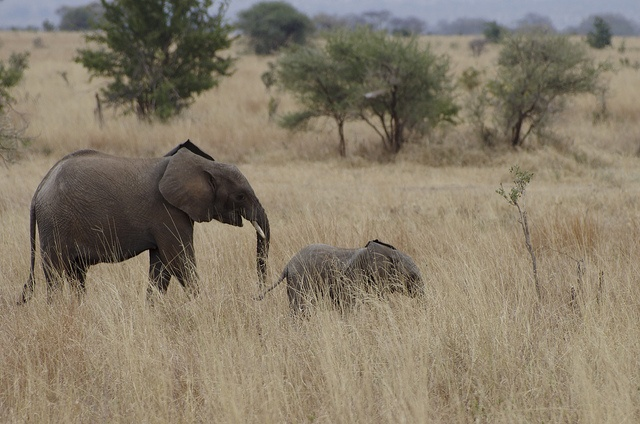
An adult elephant standing next to a baby elephant.
a couple of elephants that are in some grass
two elephants walking near one another in a field
An elephant and it baby in an old savanah
A mother and baby elephant walking in the grasslands.